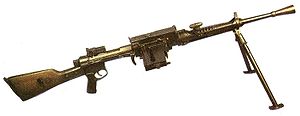
Breda 30
Fucile Mitragliatore Breda modello 30 var det italienske standard lette maskingevær under 2. Verdenskrig.